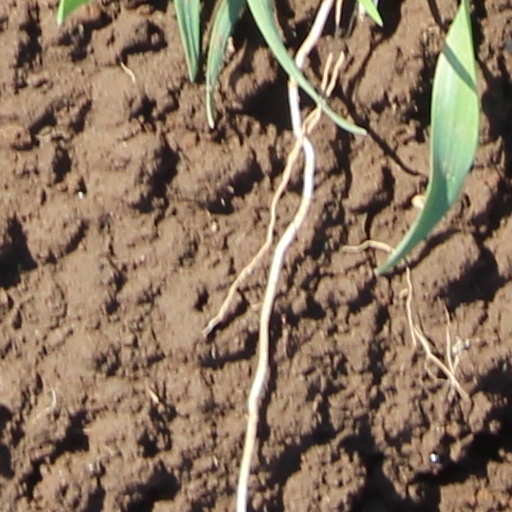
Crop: wheat